Poet's Pub

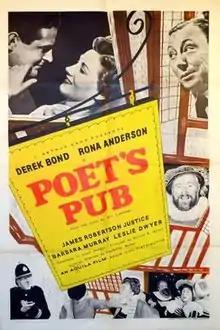
Film poster

Poet's Pub is a 1949 British second feature ('B') comedy film directed by Frederick Wilson and starring Derek Bond, Rona Anderson and James Robertson Justice. It was written by Diana Morgan based on the 1929 novel of the same title by Eric Linklater. The film was one of four of David Rawnsley's Aquila Films that used his "independent frame" technique.